Bernard Leclerc

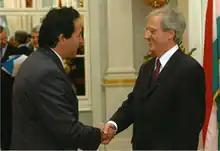
Bernard LeClerc (left) with the Hungarian President László Sólyom

Bernard Leclerc is the Special Envoy to the State of Israel and to the Russian Federation for the Republic of Vanuatu. He has previously worked as a bank director and as an advisor to the Central African Republic.